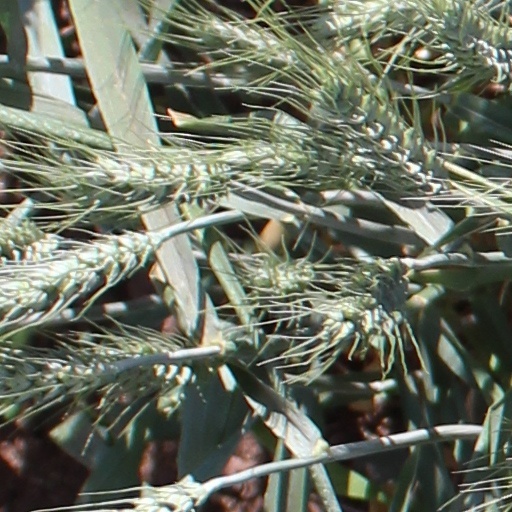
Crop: wheat